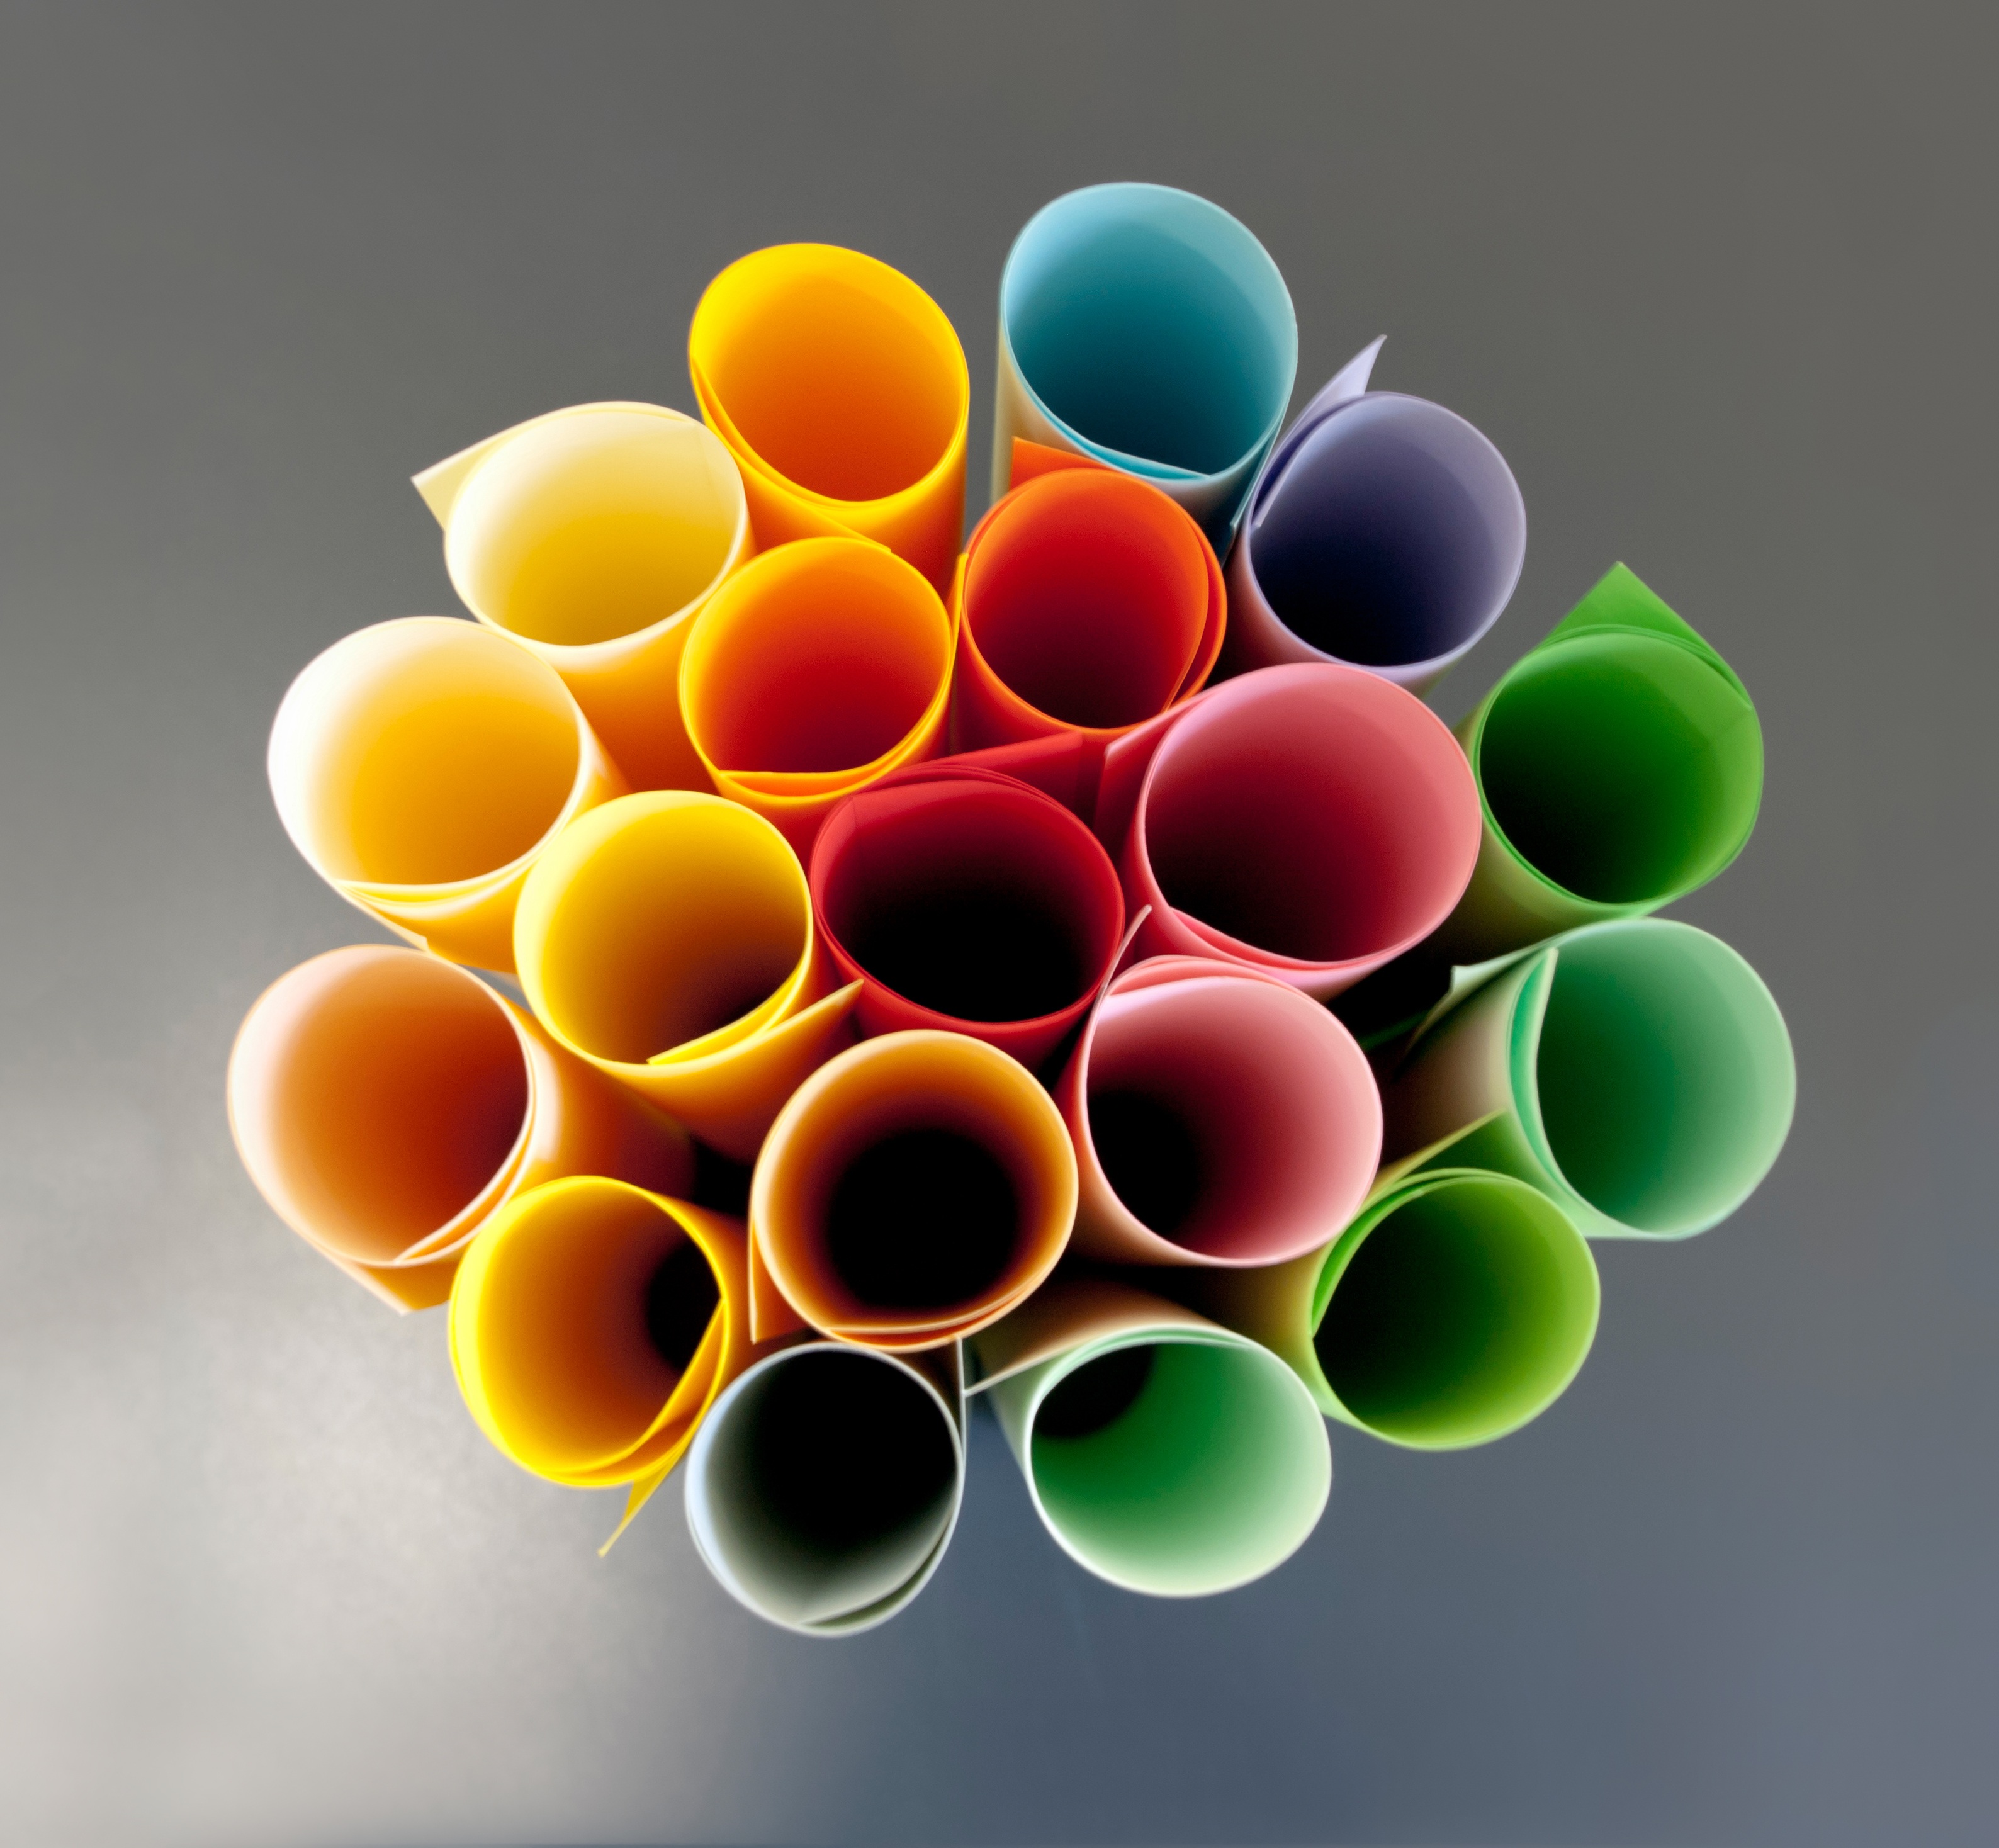
petal, pattern, color, colorful, paper, circle, district, rainbow, design, shape, selection, macro photography, role, varieties, copy paper